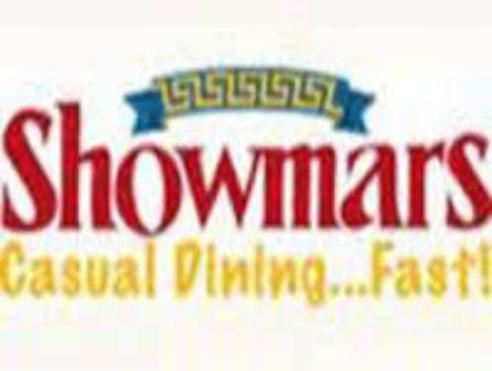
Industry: Food